SS S. R. Kirby

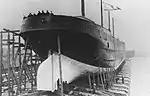
"George E. Hartnell"

Two crewmen, Second Mate Joseph Mudra of Chicago, Illinois, and fireman Otto Lindquist of Pequaming, Michigan, survived. Mudra was picked up by the freighter "Harry A. Berwind" and Lindquist was saved by the freighter "Joseph Block". Mudra recounted: